Dark Adventure

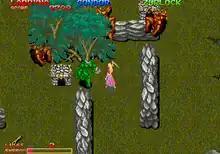
Labryna battles an enemy

"Dark Adventure" can be played by up to three players, with a different character assigned to each control panel. Each character starts the game with a different default weapon: Labryna (the leftmost player) wields a sword, Condor (the center player) uses a whip, and Zorlock (the rightmost player) carries a spear. The controls for each player consist of an eight-way joystick to move their character and three action buttons for jumping, attacking and throwing dynamite. The dynamite throw button only works when the player has acquired the required power-up. There's also a map button that can be used by any of the three players. When held, the map button will pause the game and display the location of keys and exits in places explored by the player, although this function is not available in every area. The objective of the game is to pick up the keys and unlock exits until the player has reached the lair of the final boss. There are a total of 40 areas to explore. Enemy creatures include minotaurs, skeleton warriors, swamp monsters, man-eating trees, giant spiders and rats.